Gaston Frommel

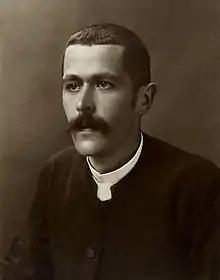
undated portrait photo of Frommel by Frédéric Boissonnas

Gaston Frommel (November 25, 1862, in Altkirch, France – May 18, 1906, in Geneva, Switzerland) was a French-Swiss protestant pastor and professor of theology at the University of Geneva from 1894 until his death.